List of bishops of Hildesheim

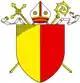
Coat-of-arms of the Diocese and Prince-Bishopric of Hildesheim

Between 1235 and 1803 the elected and papally confirmed bishops of the Hildesheim See were additionally imperially invested princely power as prince-bishops. In 1235 part of the Hildesheim diocesan territory, the episcopal and capitular temporalities (Stift) were disentangled from the Duchy of Brunswick and Lunenburg and became an own territory of imperial immediacy called Prince-Bishopric of Brunswick and Lunenburg, a vassal of the Holy Roman Empire. The prince-bishopric was an elective monarchy, with the monarch being the respective bishop usually elected by the Hildesheim Cathedral chapter and confirmed by the Holy See, or exceptionally only appointed by the Holy See. Papally confirmed bishops were then invested by the emperor with the princely regalia, thus the title prince-bishop. However, sometimes the respective incumbent of the see never gained a papal confirmation as bishop (lacking canonical qualification; e.g. Ferdinand of Bavaria and Frederick of Denmark), but was still invested the princely regalia. The respective incumbents of the see bore the following titles: